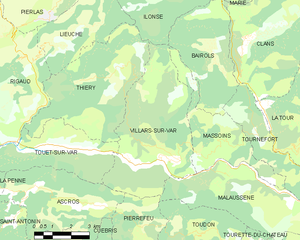
Carte des communes françaises: Villars-sur-Var